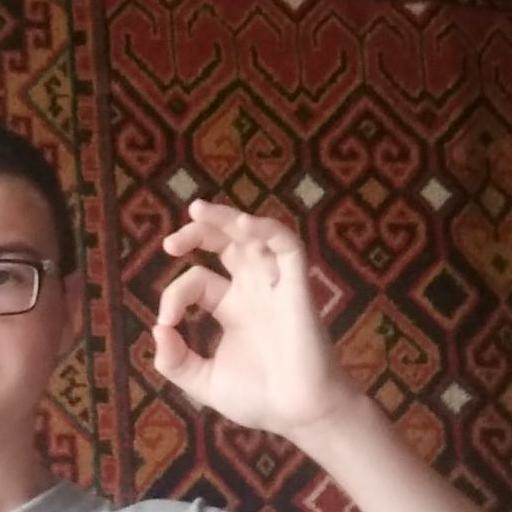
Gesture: ok